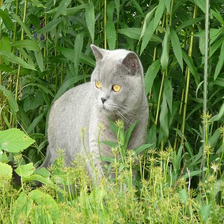
Species: cat
Breed: British Shorthair